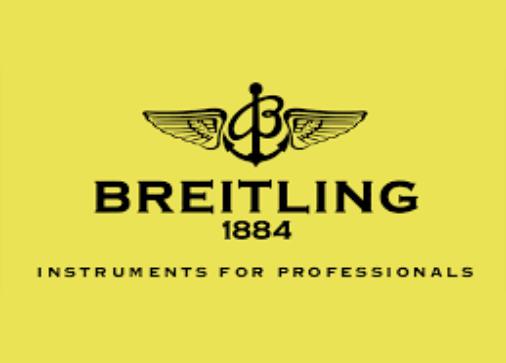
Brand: Breitling
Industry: Clothes